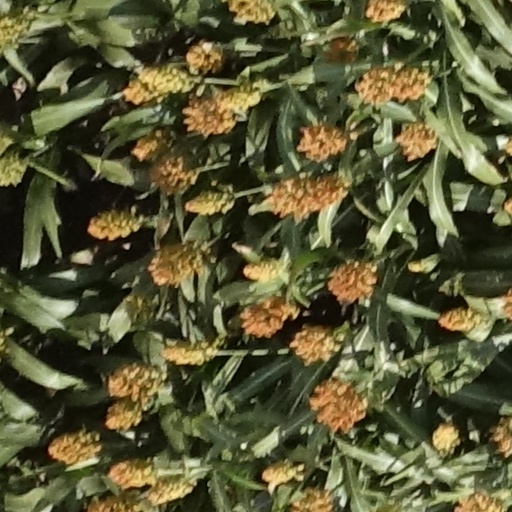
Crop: sorghum